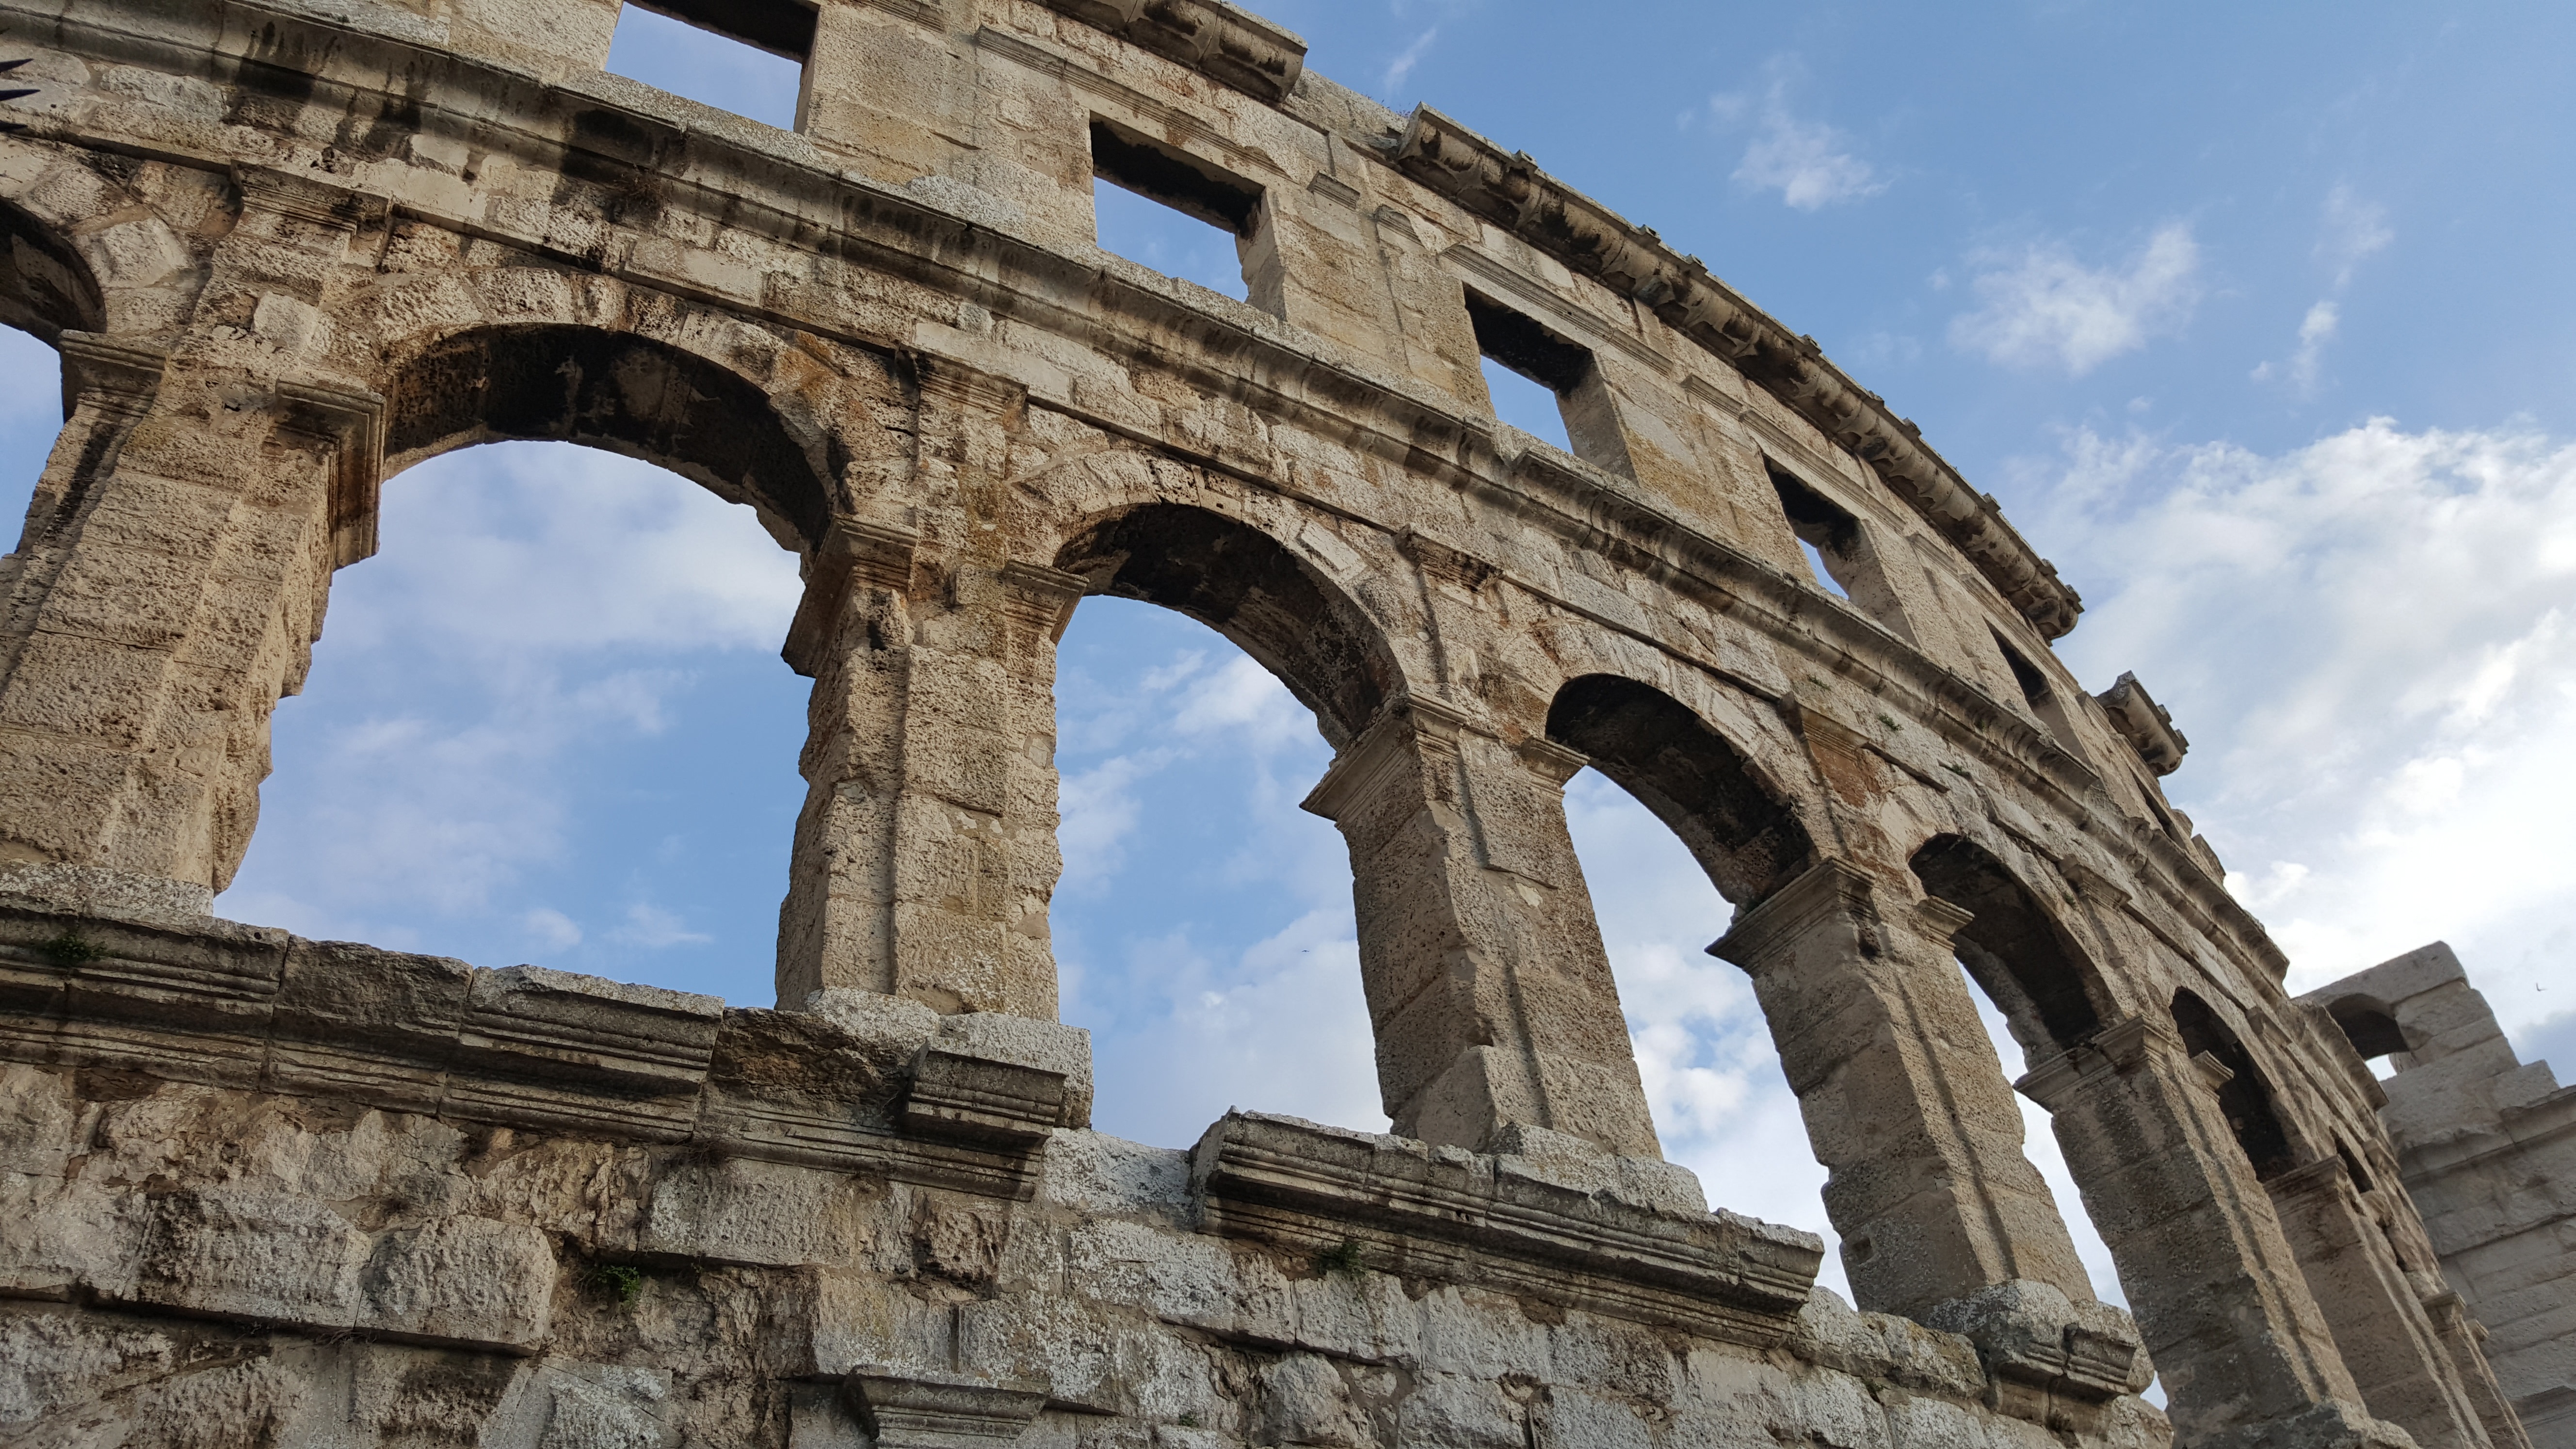
architecture, structure, bridge, building, stone, monument, arch, column, ancient, landmark, facade, old building, arena, croatia, ruins, monastery, amphitheater, antiquity, ancient rome, pula, aqueduct, historic site, triumphal arch, ancient history, human settlement, ancient roman architecture